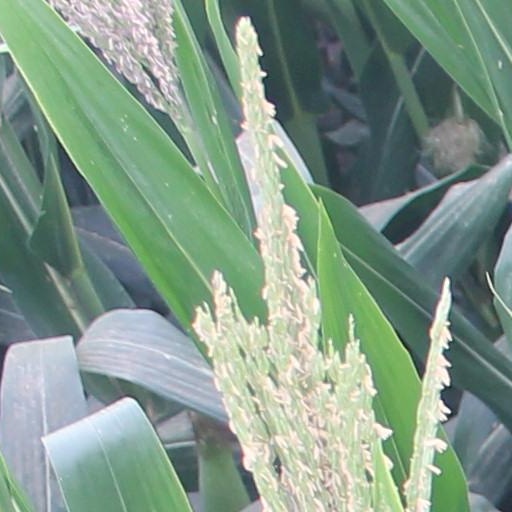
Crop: maize; corn